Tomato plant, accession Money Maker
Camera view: tilt-top (135 deg); turntable rotation: 150 degrees
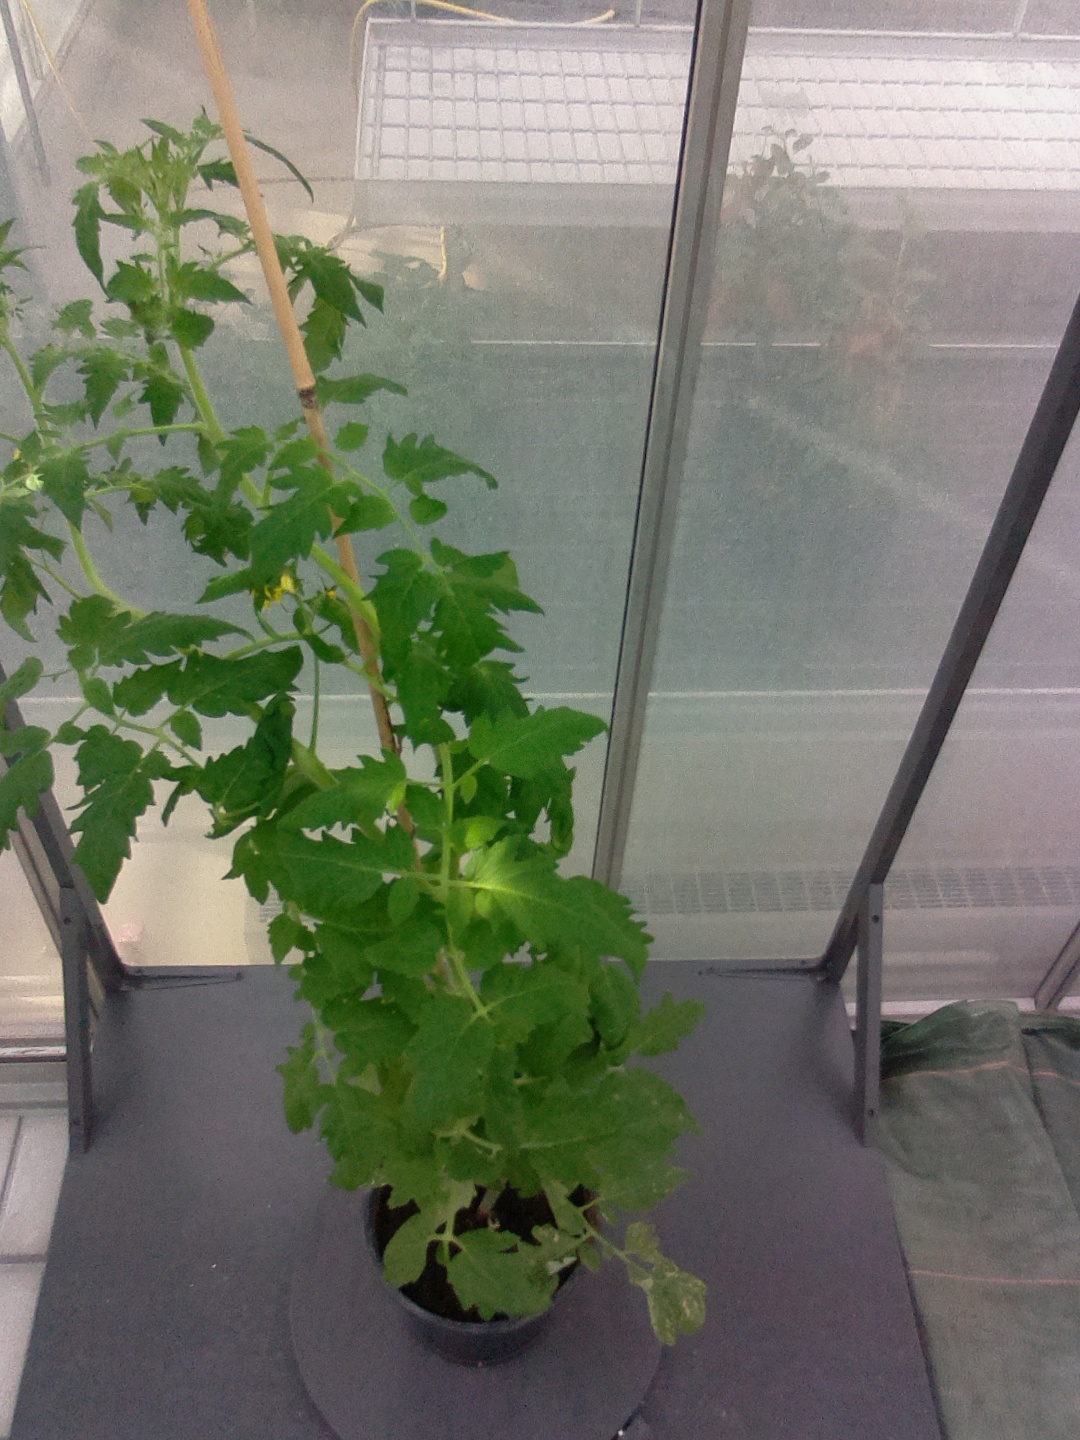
BBCH growth stage 65: Full flowering, 50%-60% of flowers open, first petals falling